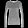
Label: Pullover